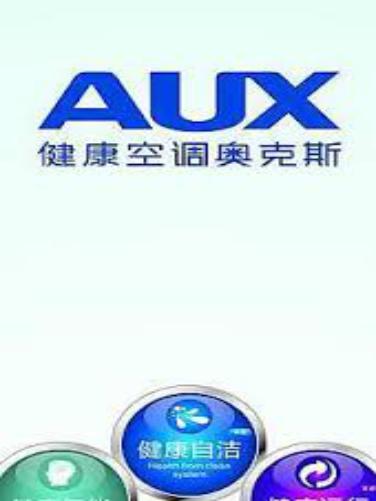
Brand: auxx-2
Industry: Electronic